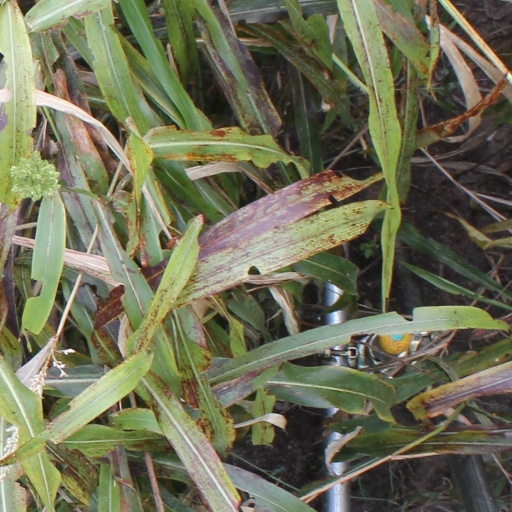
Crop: sorghum